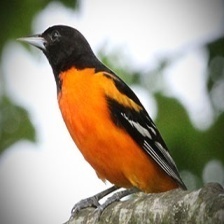
Species: BALTIMORE ORIOLE
Scientific name: ICTERUS GALBULA